Akbar

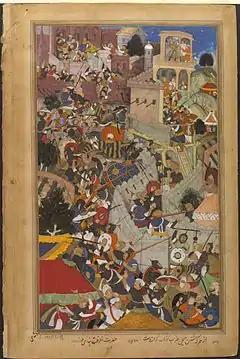
Mughal Emperor Akbar shoots the Rajput warrior Jaimal during the Siege of Chittorgarh in 1568.

After Mughal Emperor Humayun was defeated at Chausa (1539) and Kannauj (1540) by the forces of Sher Shah Suri, Humayun fled westward to modern-day Sindh. There, he met and married the 14-year-old Hamida Banu Begum, daughter of Shaikh Ali Akbar Jami, a Persian teacher of Humayun's younger brother Hindal Mirza. Jalal ud-din Muhammad Akbar was born to them the next year on 25 October 1542 (the fifth day of Rajab, 949 AH) at the Rajput Fortress of Amarkot in Rajputana (in modern-day Sindh), where his parents had been given refuge by the local Hindu ruler Rana Prasad.